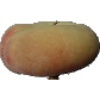
Label: Peach Flat 1